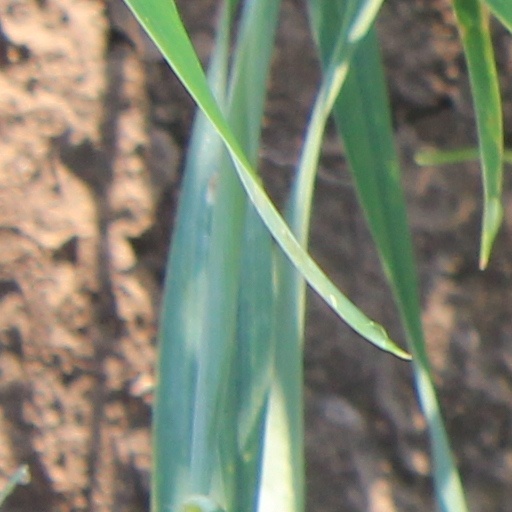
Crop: wheat